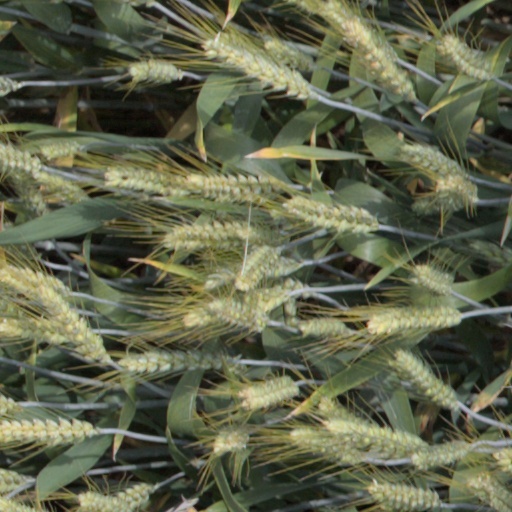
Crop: wheat